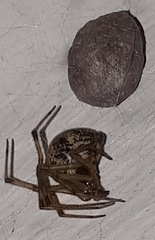
Species: Parasteatoda_tepidariorum